Joseph Glanvill

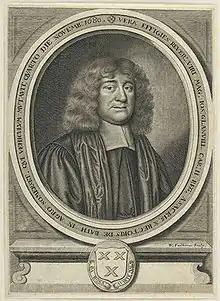
Engraving by William Faithorne, 1681

Joseph Glanvill (1636 – 4 November 1680) was an English writer, philosopher, and clergyman. Not himself a scientist, he has been called "the most skillful apologist of the virtuosi", or in other words the leading propagandist for the approach of the English natural philosophers of the later 17th century. In 1661 he predicted "To converse at the distance of the Indes by means of sympathetic conveyances may be as natural to future times as to us is a literary correspondence."